Ichneutica disjungens

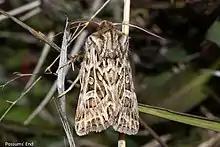
Observation of living male "Ichneutica disjungens"

"I. disjungens" is a distinctive and as such is unlikely to be confused with other species. The wingspan of the male of the species is between 34 and 38 mm, and for the female is between 35 and 39 mm.